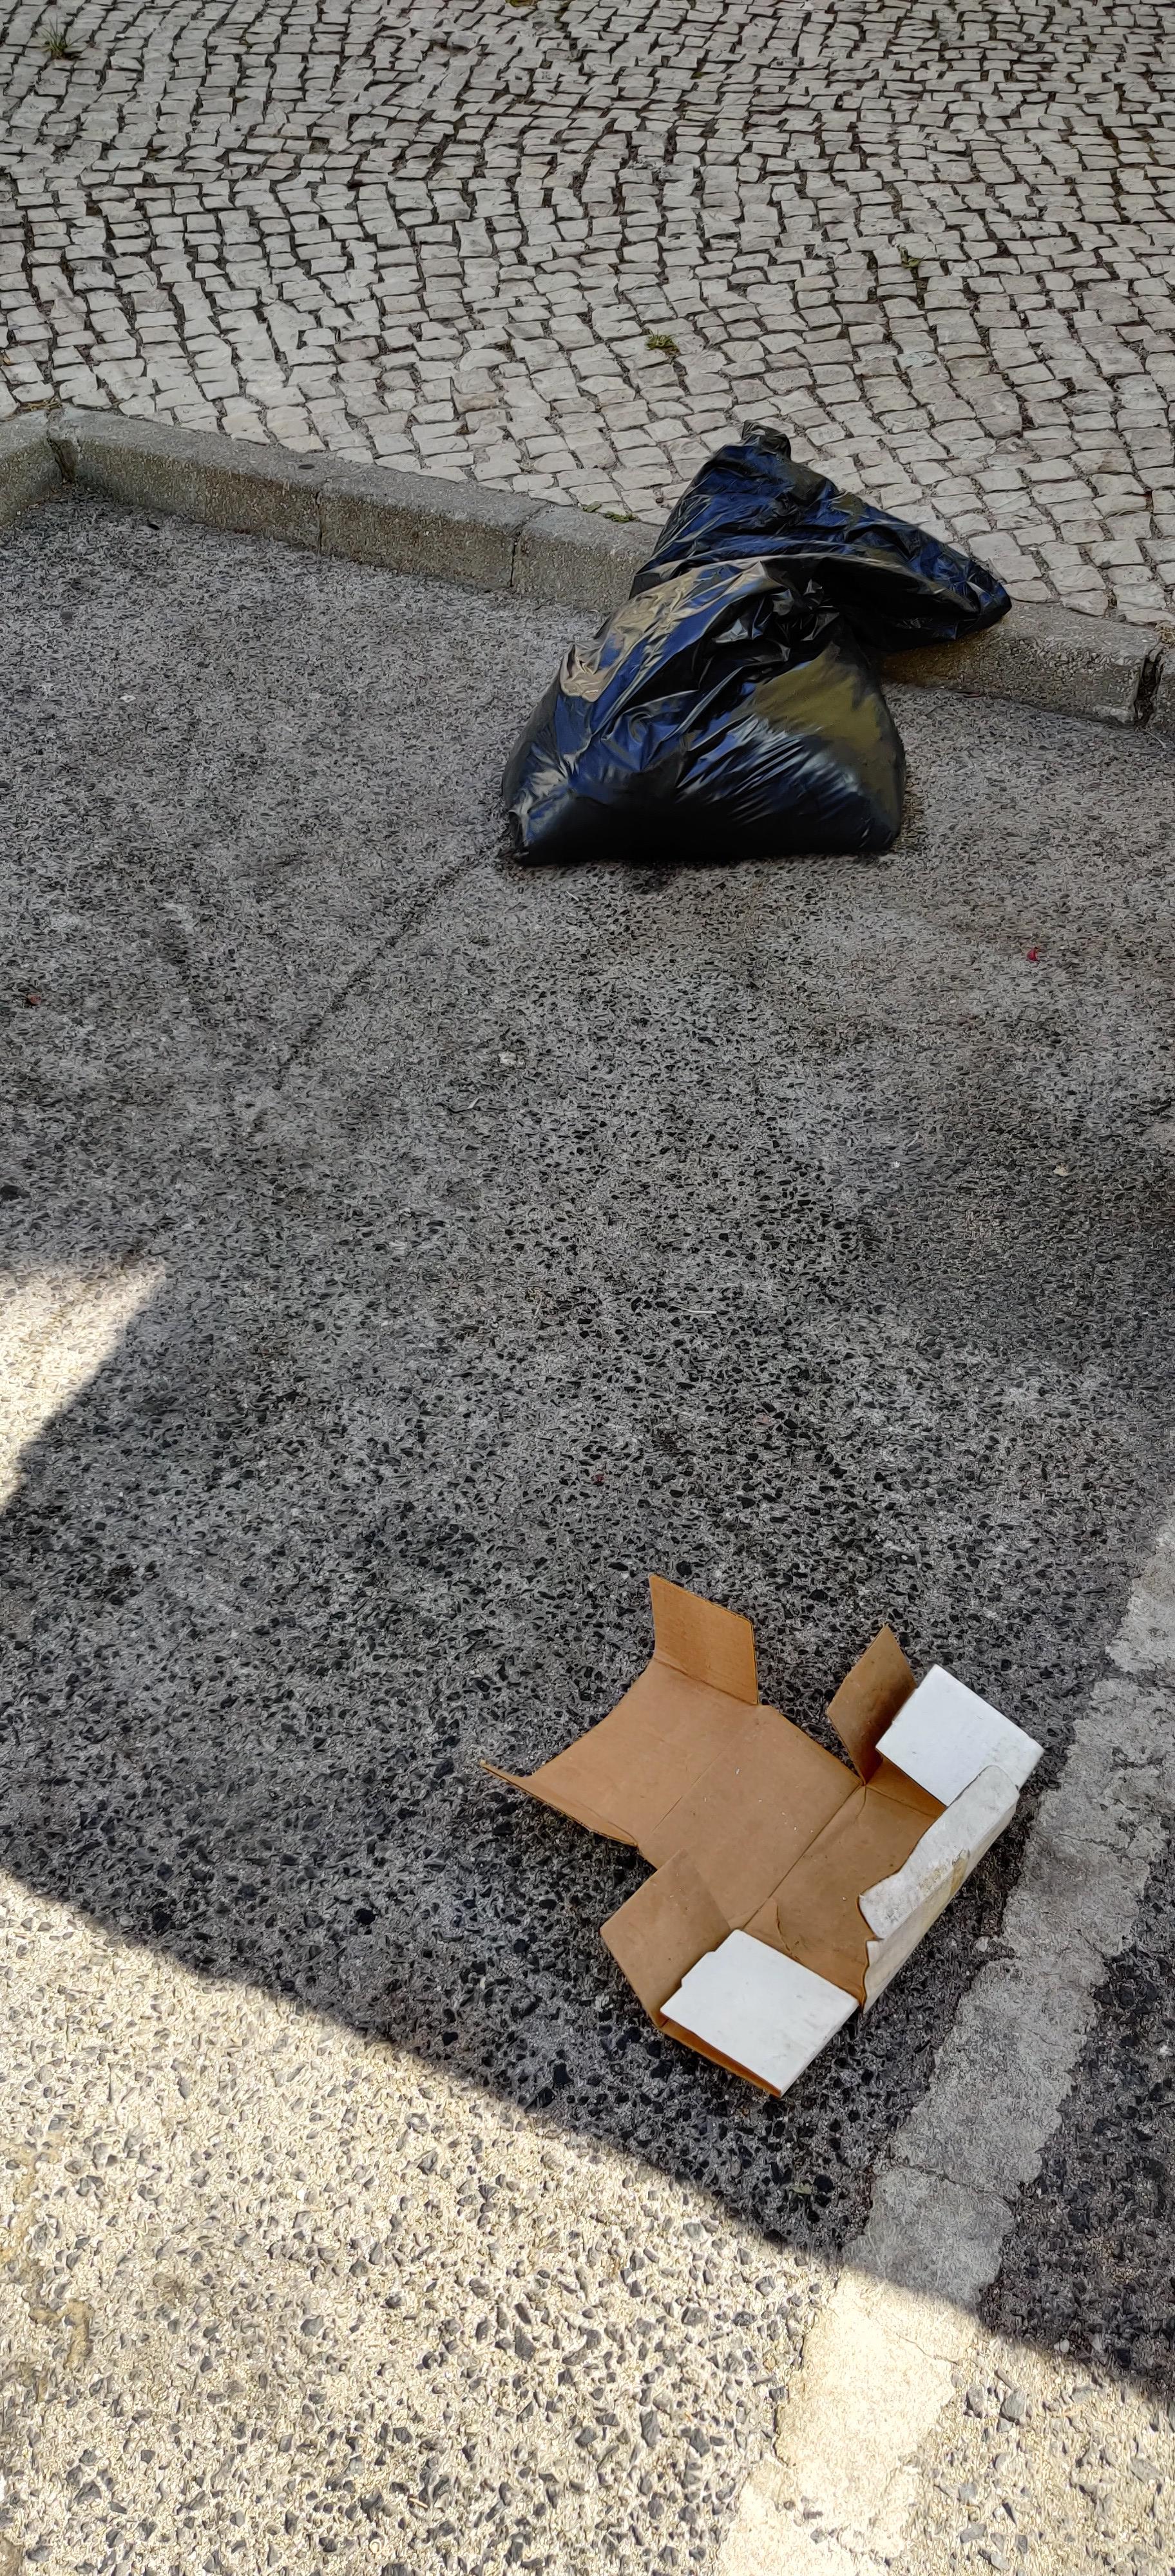
Object: Garbage bag (Plastic bag & wrapper)

Object: Corrugated carton (Carton)